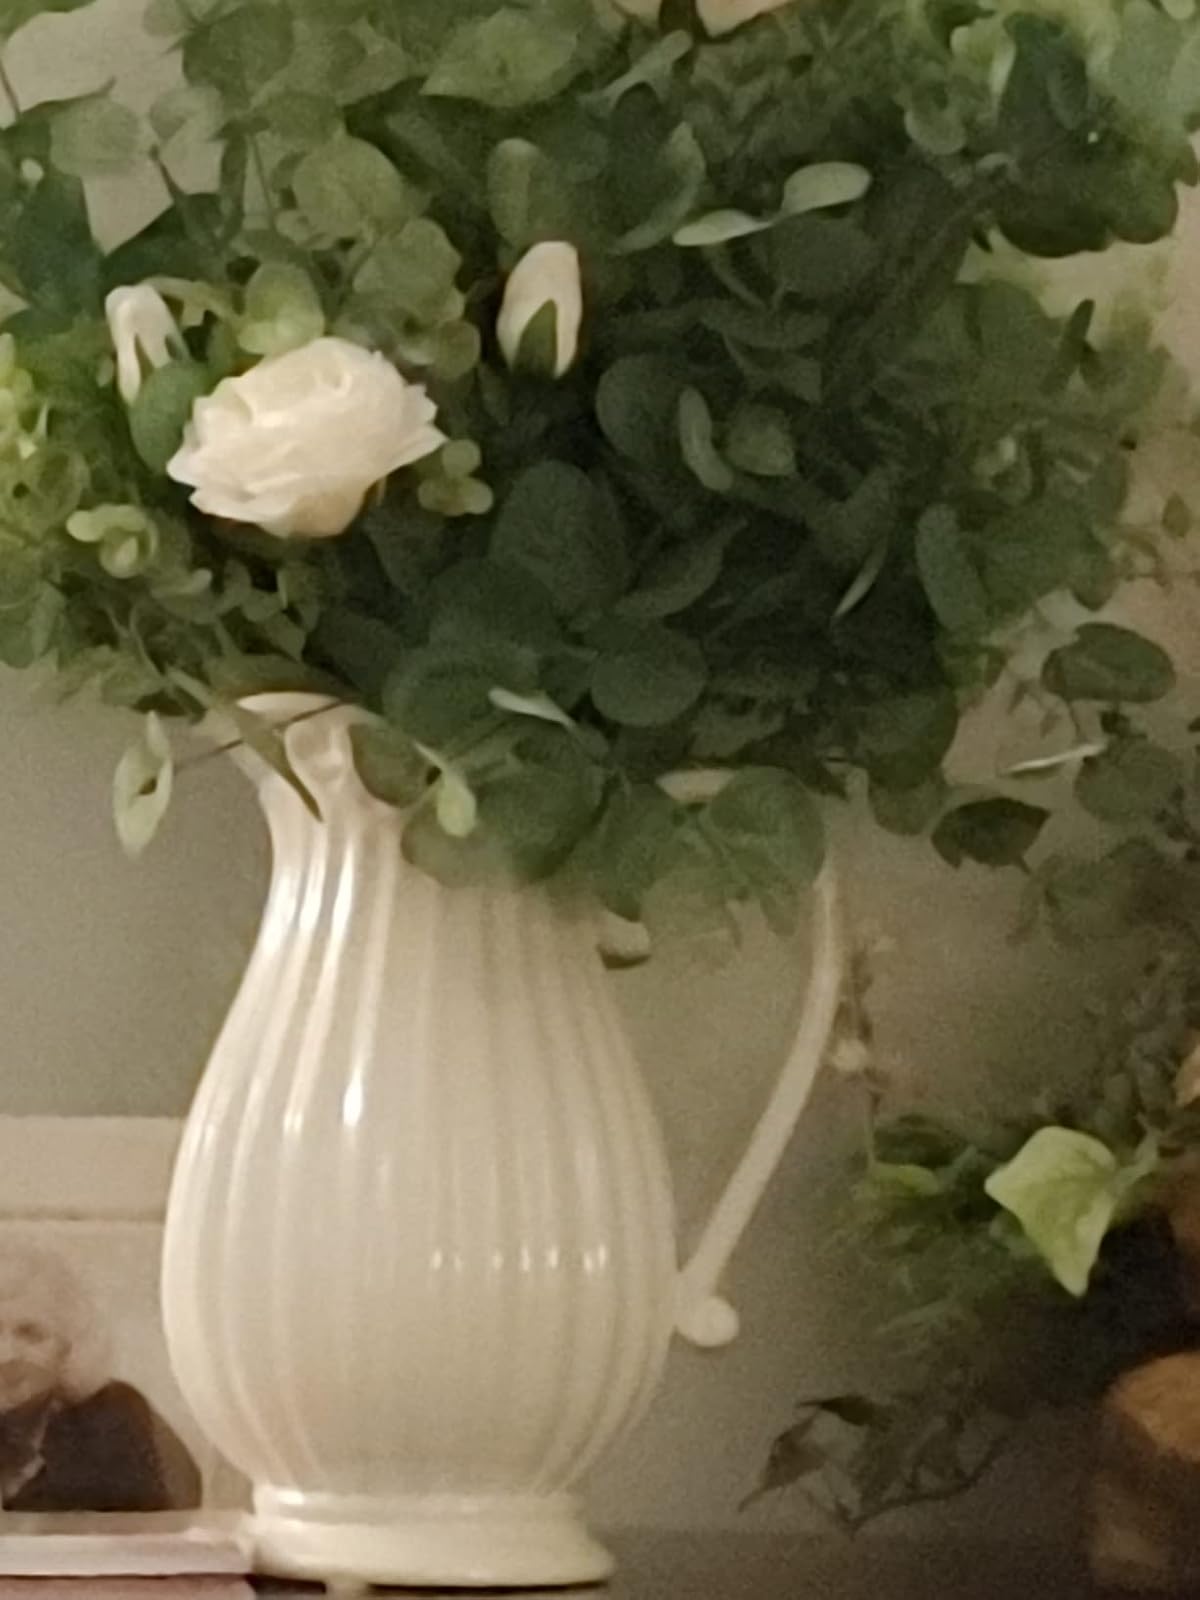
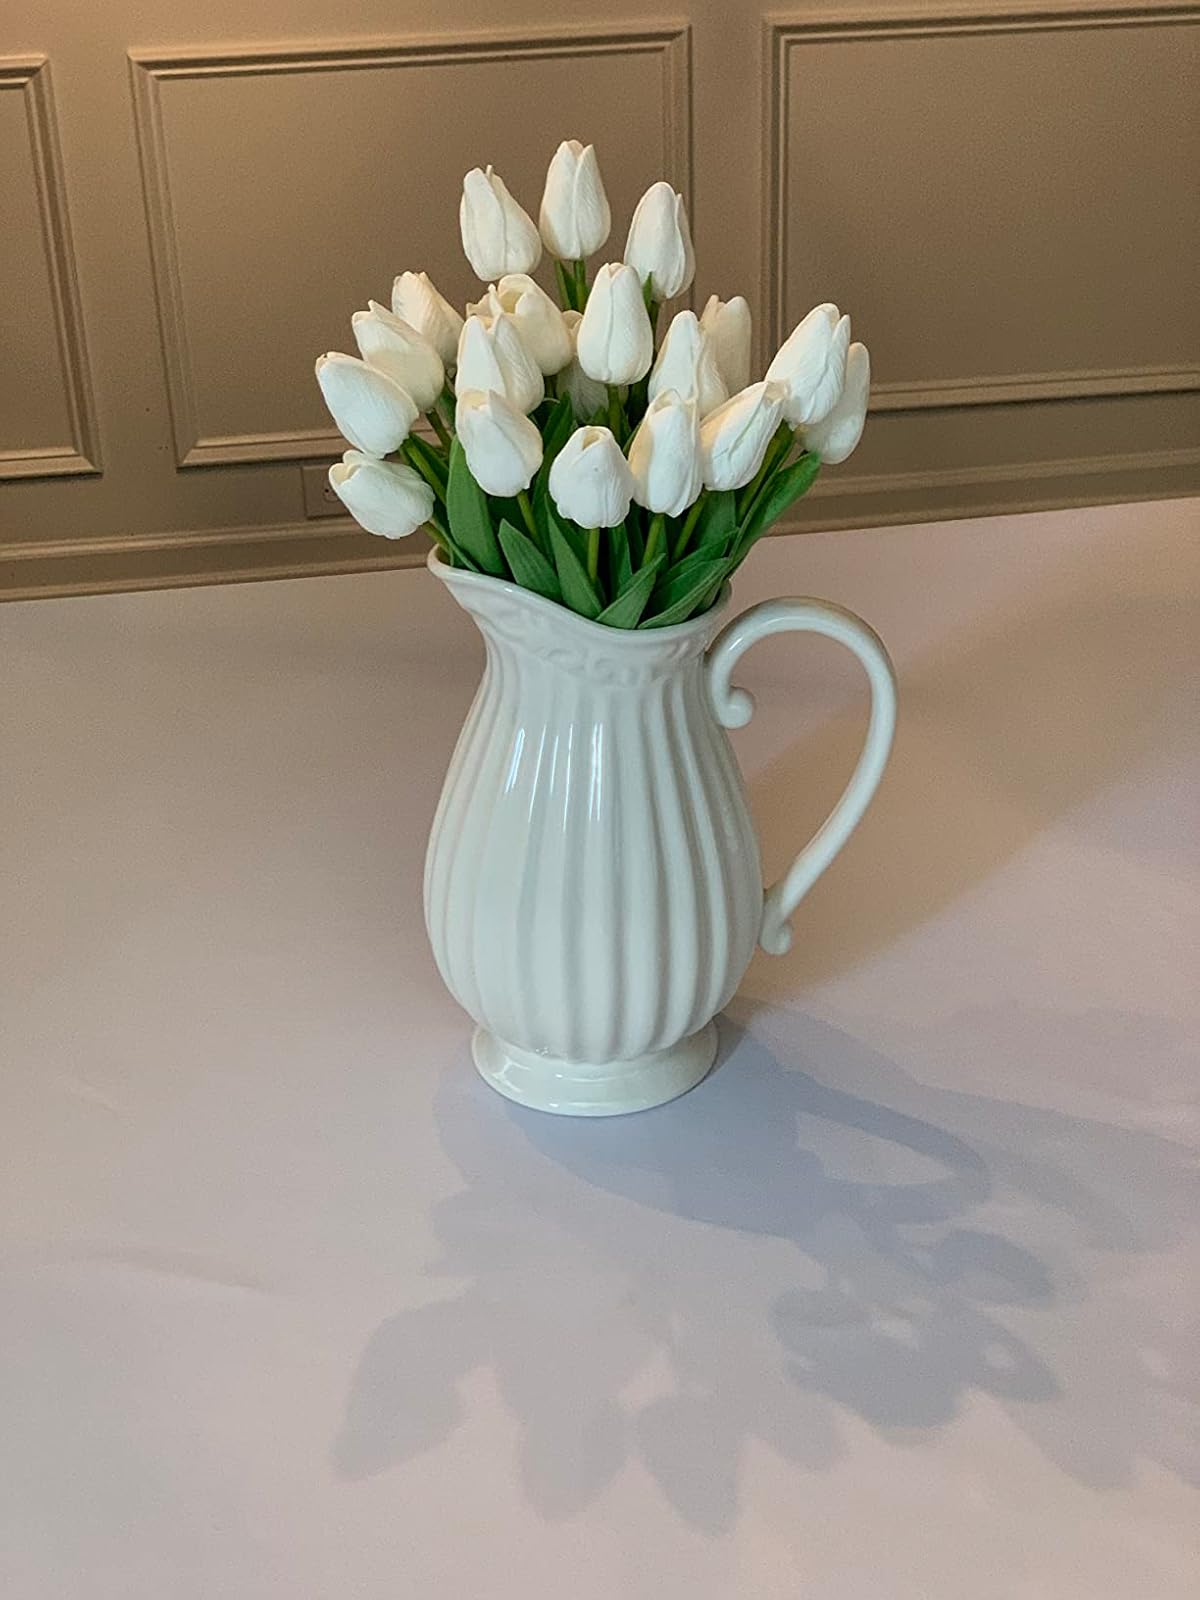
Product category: vase
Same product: yes